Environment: real
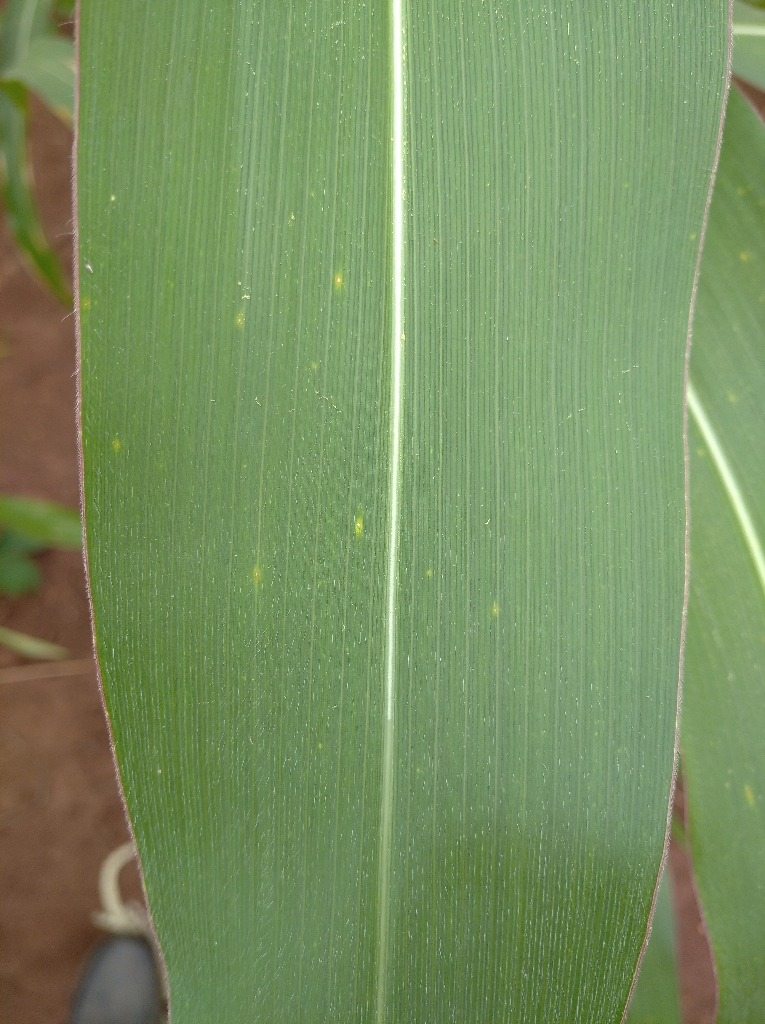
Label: healthy